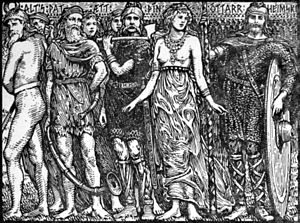
Freja / Skriftlige kilder / Hyndluljóð
"""Ottars slægtskab"" (1908) af W. G. Collingwood."
Freja er en vigtig gudinde i den nordiske mytologi. Hun var frugtbarhedsgudinde, men primært opfattet som kærlighedsgud i erotisk og svangerskabsmæssig forstand, og var i vikingetiden den vigtigste kvindelige guddom, måske som den ældre gudinde Nerthus' arvtager i Norden, og måske gled hendes skikkelse og dyrkelsen af hende over i Maria-dyrkelsen i løbet af middelalderen.